Race to Dakar

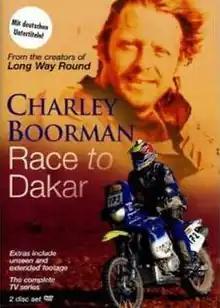
DVD cover

Race to Dakar is a documentary series following actor and keen motorcyclist Charley Boorman's entry into the 2006 Dakar Rally from Lisbon to Dakar. First aired on Sky Two and ABC Television (Australia) during 2006, it was also released as a book.